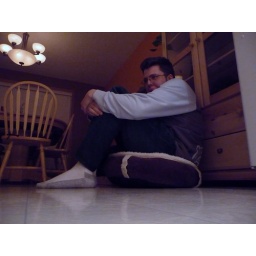
I've heard about husbands sleeping in the dog house, but this is redonkulous!